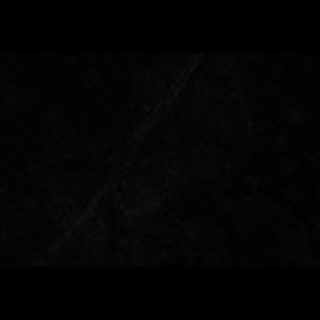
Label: cotton_target_spot